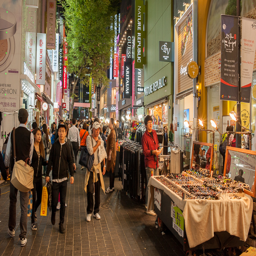
night market lines the road .